Saas-Balen

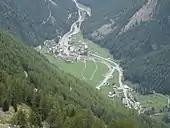
Saas-Balen and surrounding valley

Saas-Balen has an area, , of . Of this area, 10.7% is used for agricultural purposes, while 22.7% is forested. Of the rest of the land, 1.3% is settled (buildings or roads) and 65.4% is unproductive land.